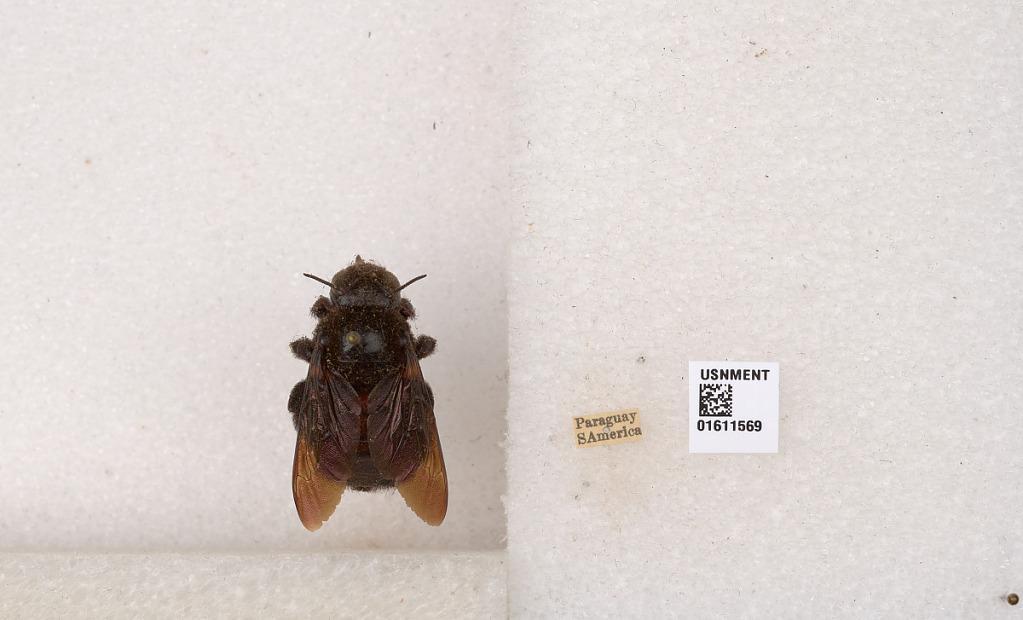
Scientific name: Xylocopa (Neoxylocopa) sp.
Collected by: M. Silva
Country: Paraguay
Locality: Paraguay